Mortal Thoughts

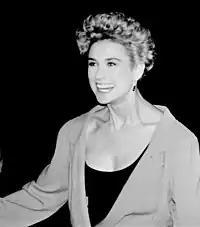
Demi Moore (pictured in 1990) both starred in and co-produced the film

Demi Moore, who had recently gained widespread fame for her role in "Ghost" (1990), was drawn to the project as she felt playing a character with a New Jersey dialect was a challenge. "I’d never done a dialect before, like theater actresses such as Meryl Streep and Glenn Close, and the child in me was excited to try it. Another appeal was the intense loyalty between the two women, the love and trust that made it OK to live in marriages that didn’t work. Like a lot of us, they accept the familiar, even if it’s not good... and find other outlets that are workable." Bruce Willis, Moore's then-husband, was cast in the role of Jimmy, the abusive husband of Glenne Headly's character. Moore stated that both she and Willis had a mutual interest in the film as it partly dealt with substance abuse issues, which both had experienced in their own lives.